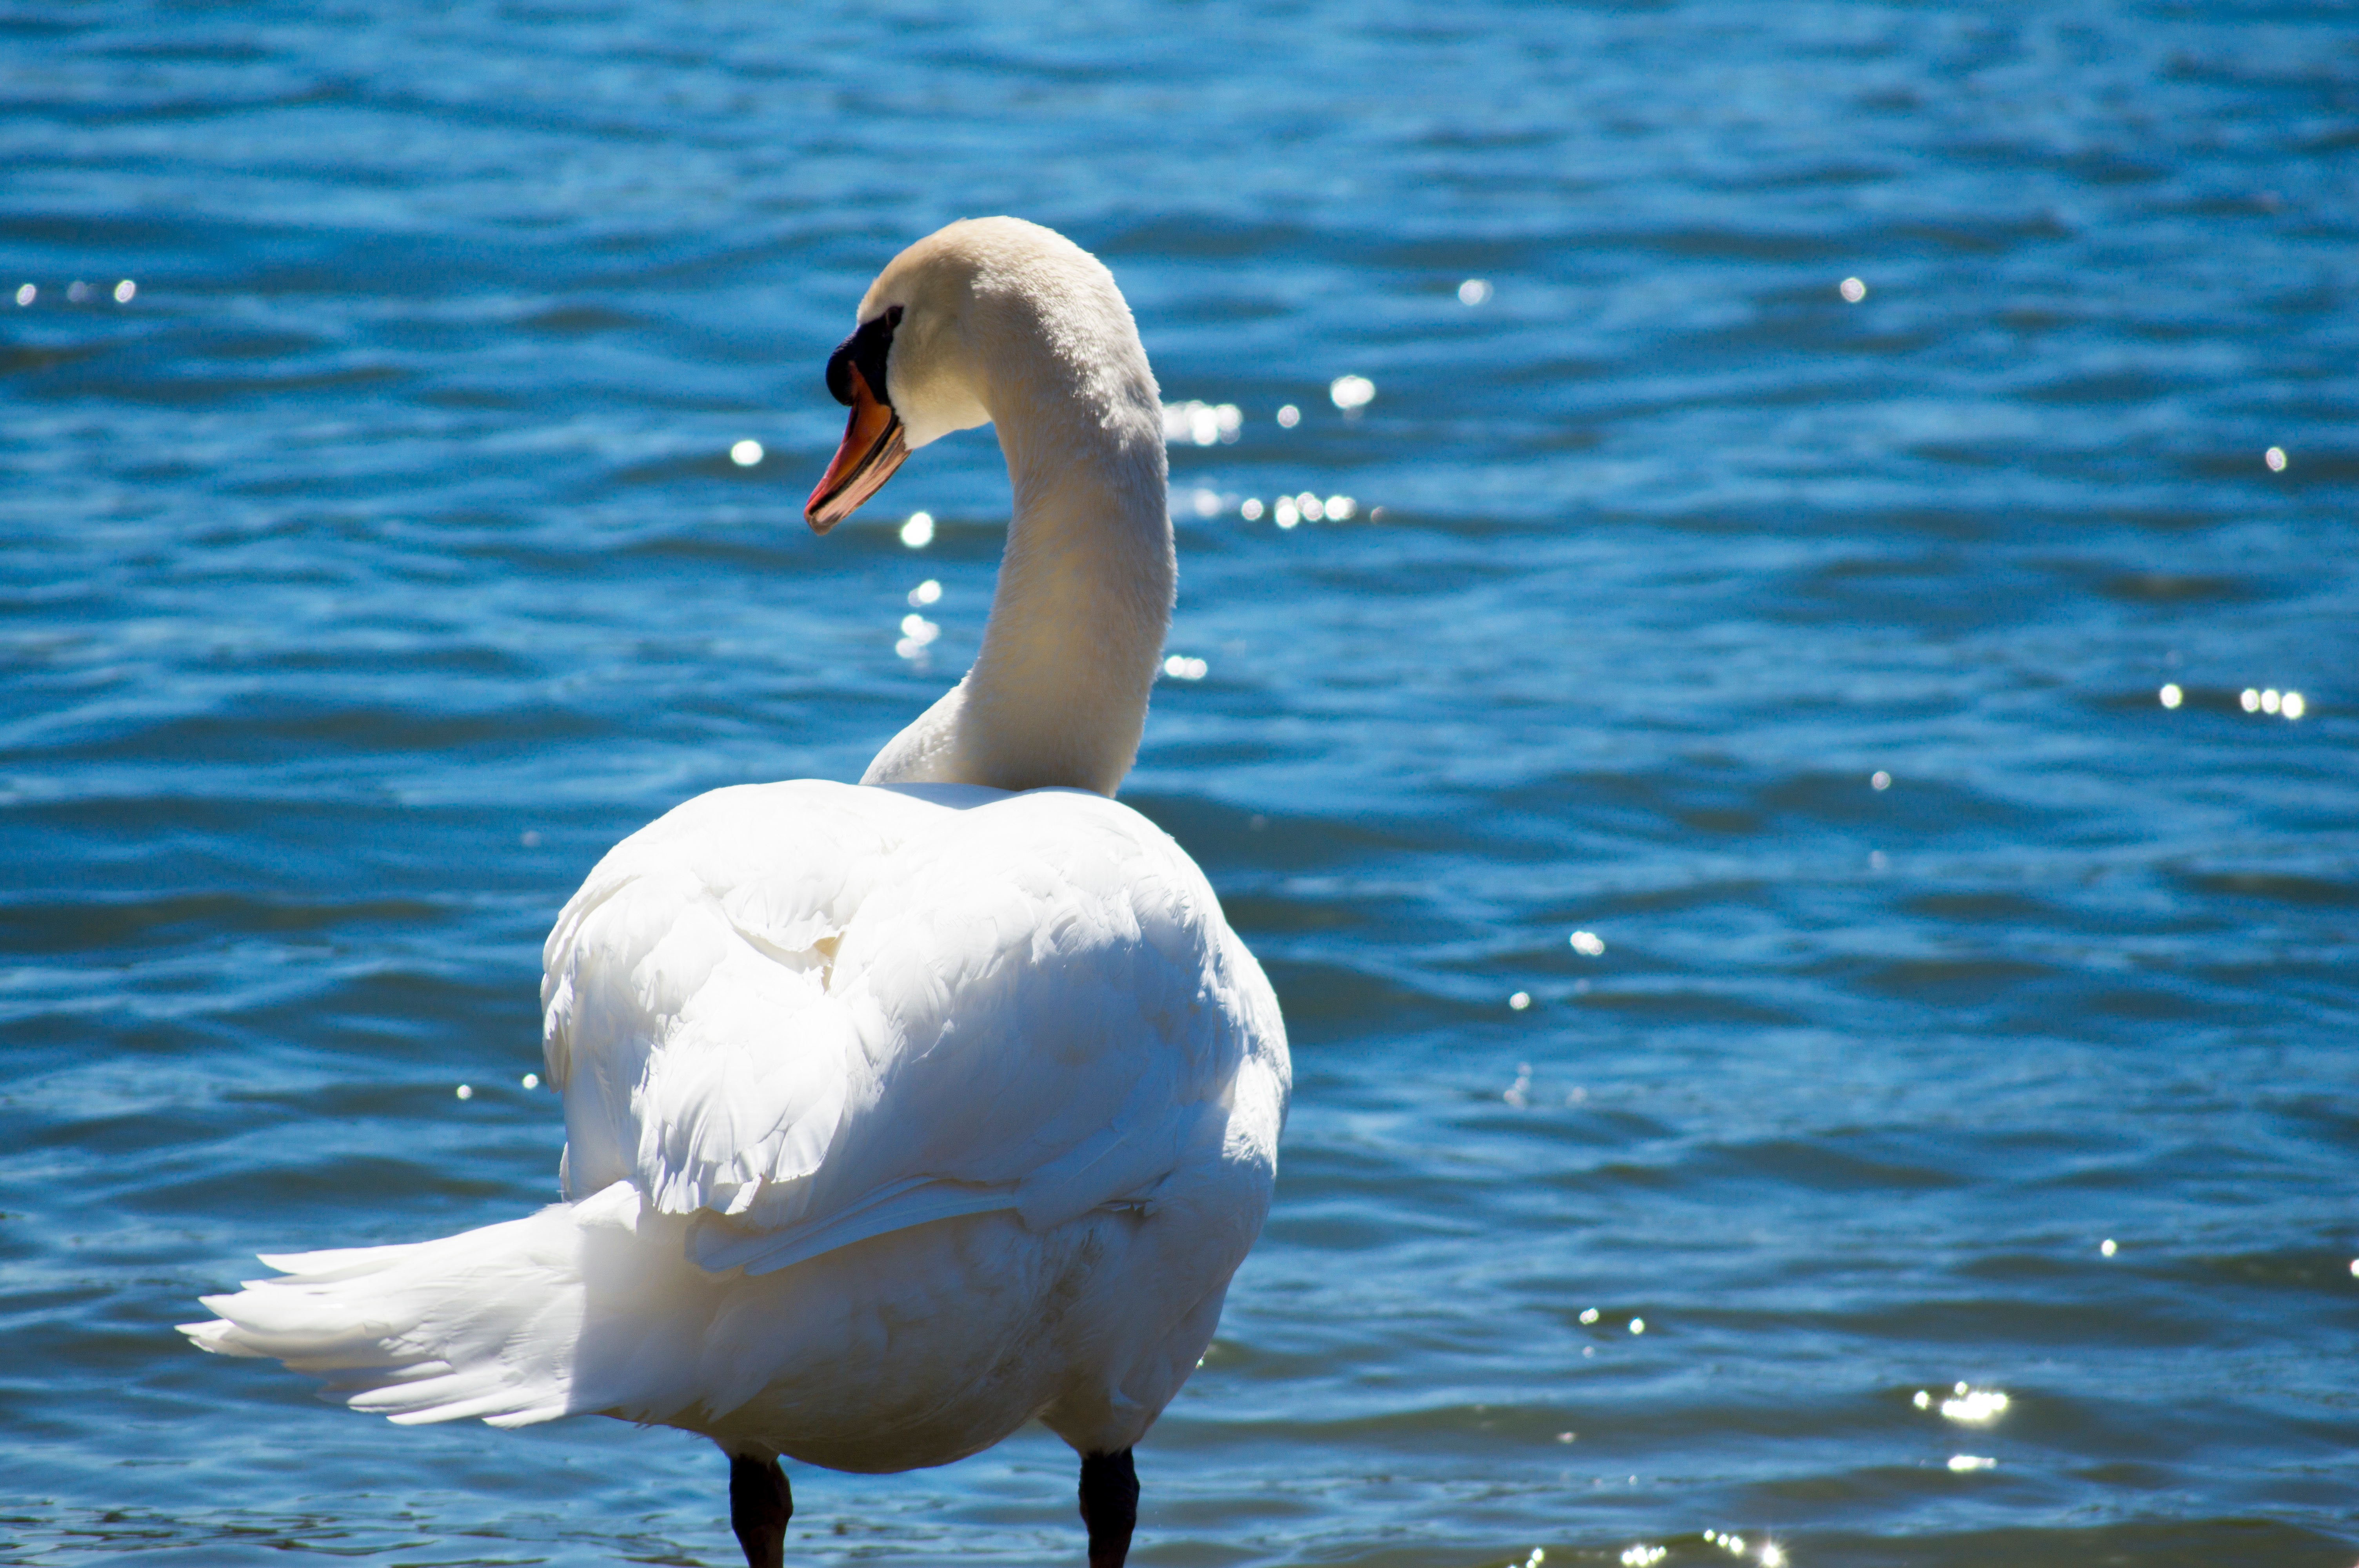
water, bird, wing, beak, fauna, swan, vertebrate, waterfowl, water bird, ducks geese and swans